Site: brandenburg
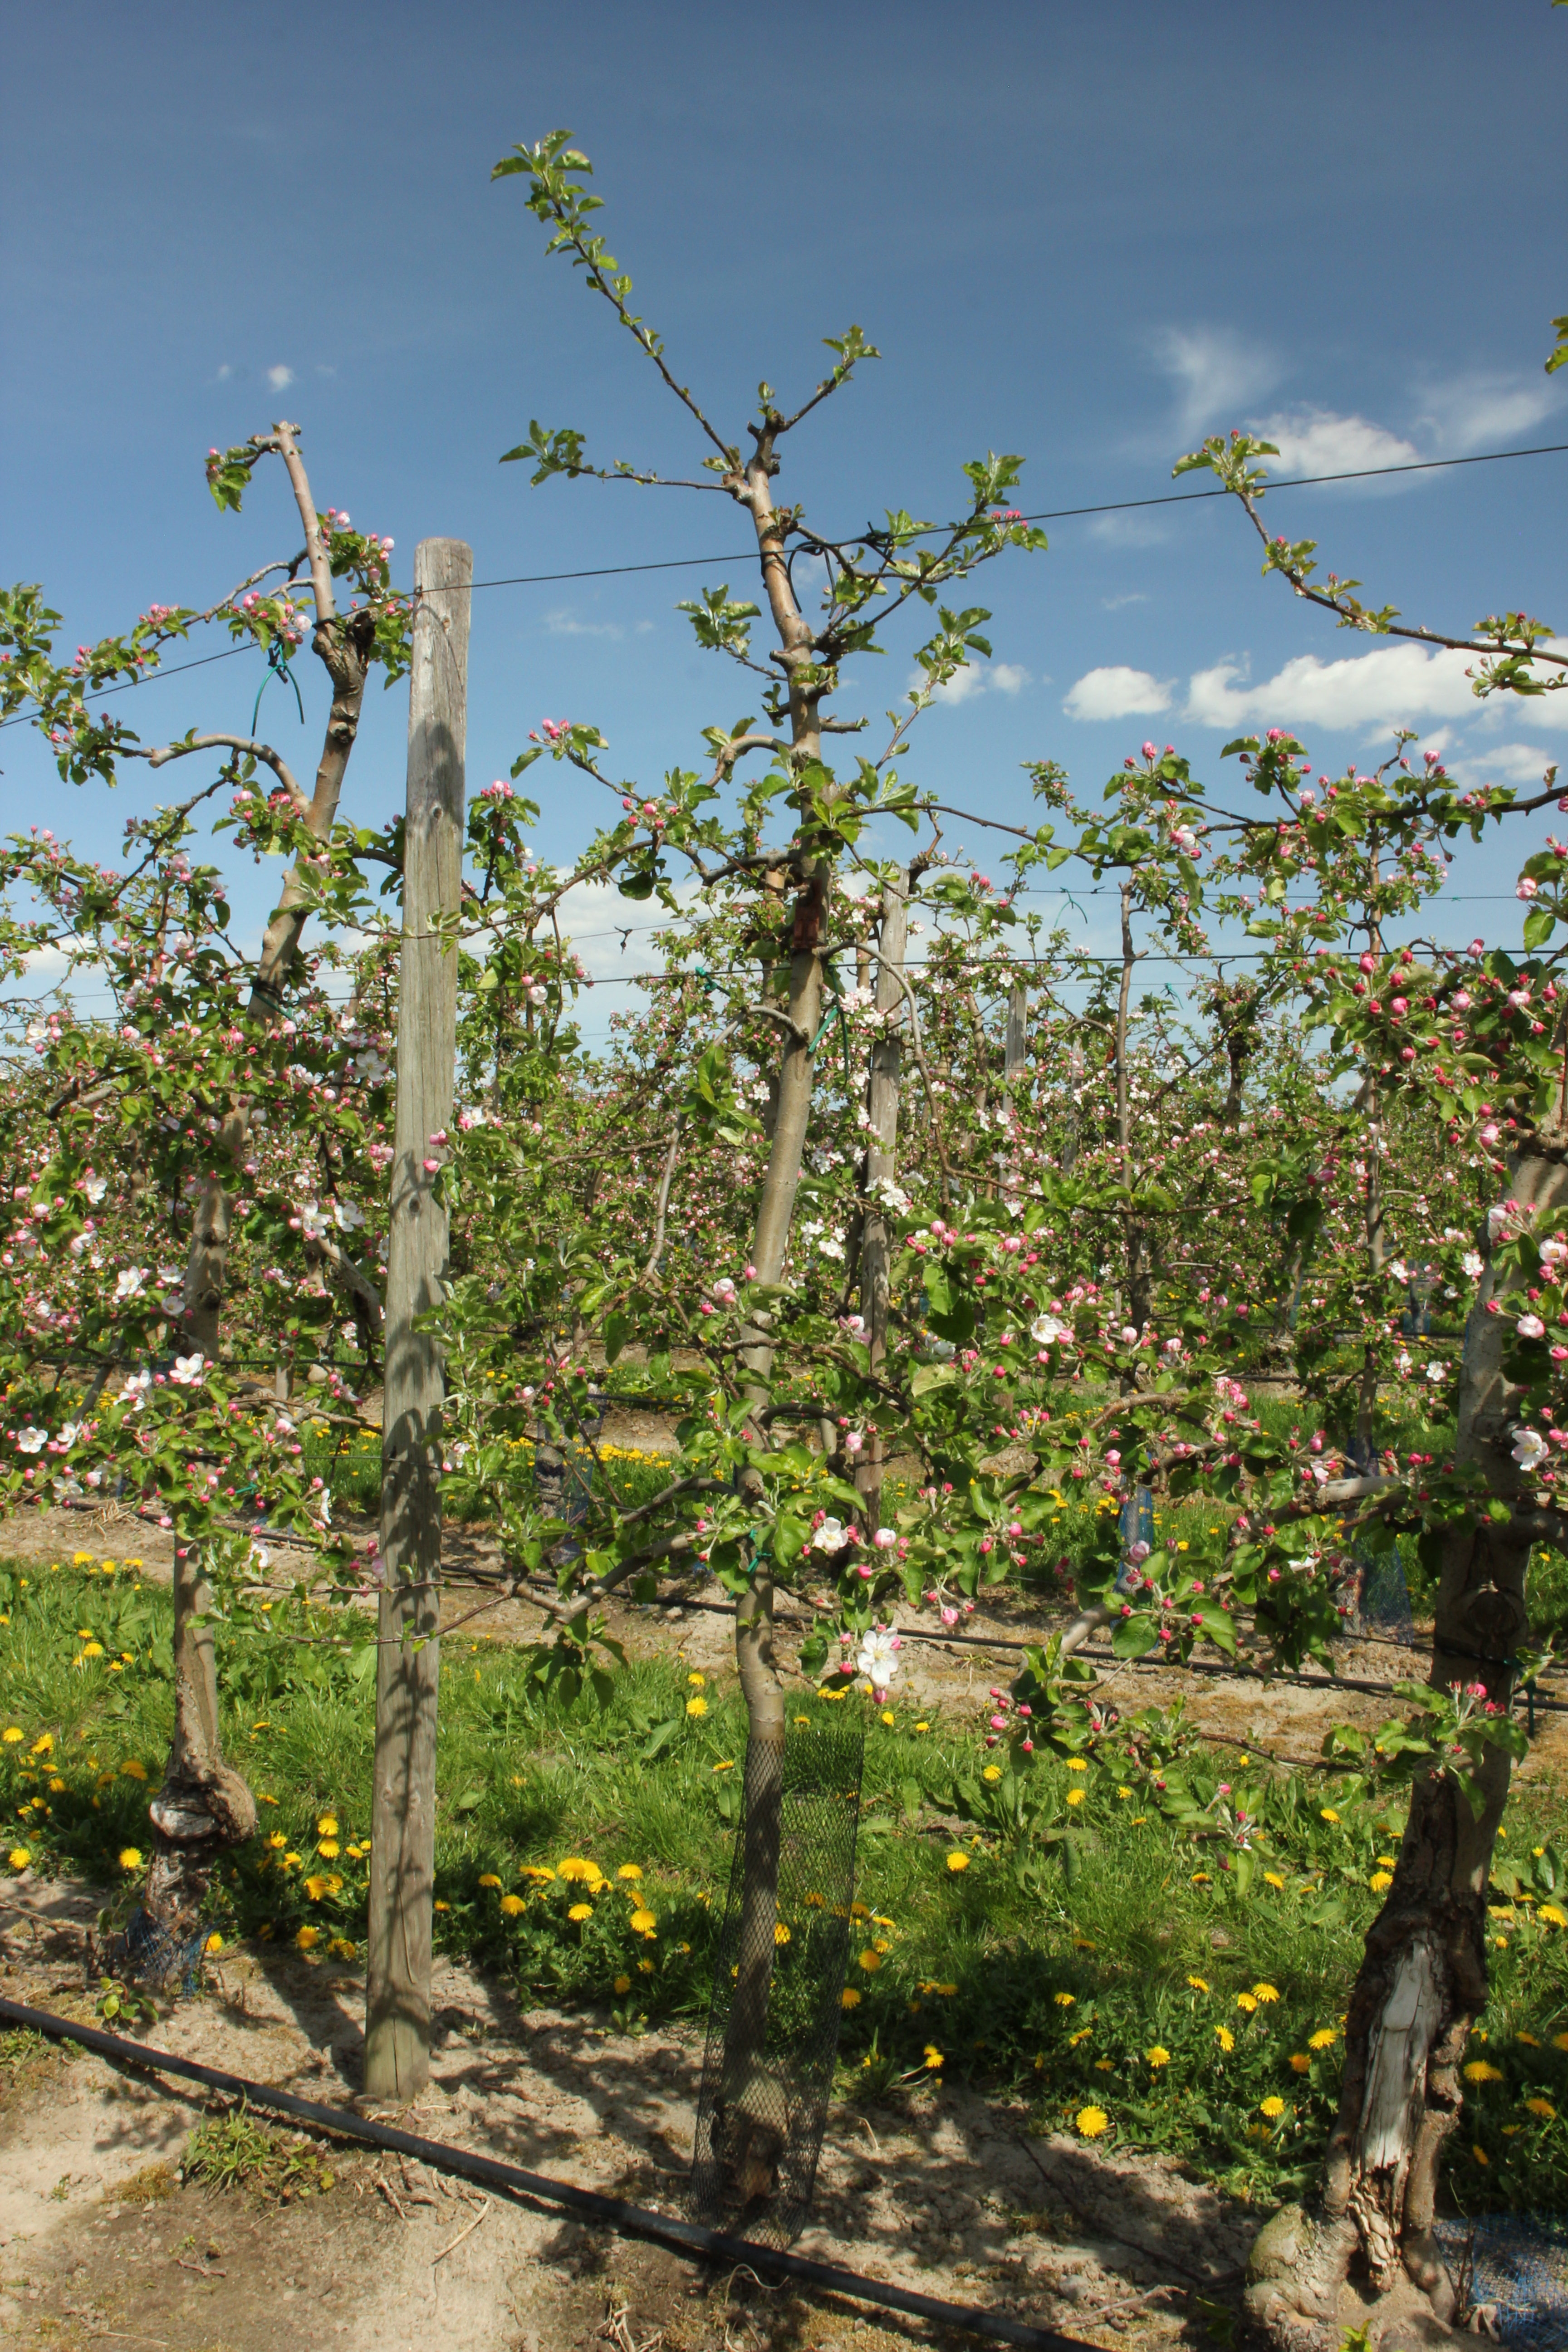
Growth stage (BBCH 57): Inflorescence emergence